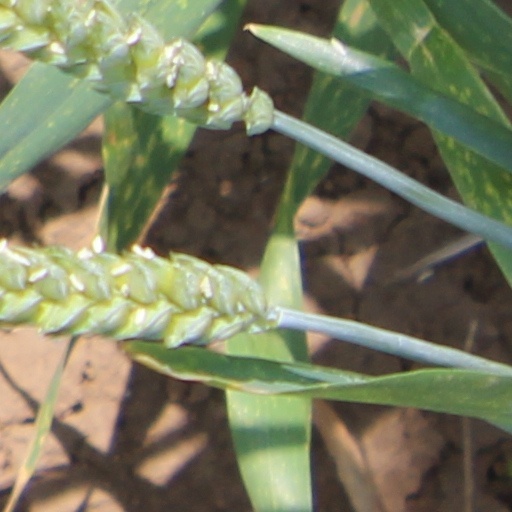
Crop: wheat